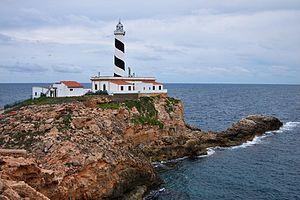
Le Phare de Cala Figuera est un phare situé à l'extrémité ouest de la Baie de Palma, proche d'El Toro, commune de Calvià, au sud-ouest de l'île de Majorque, dans l'archipel des Îles Baléares.